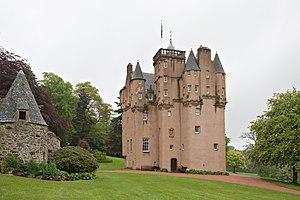
Cette liste recense les principaux châteaux du council area d'Aberdeenshire en Écosse.